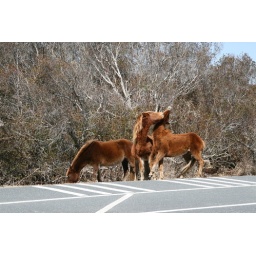
Wild horses foraging and playing along a road on Assateague Island in Maryland.